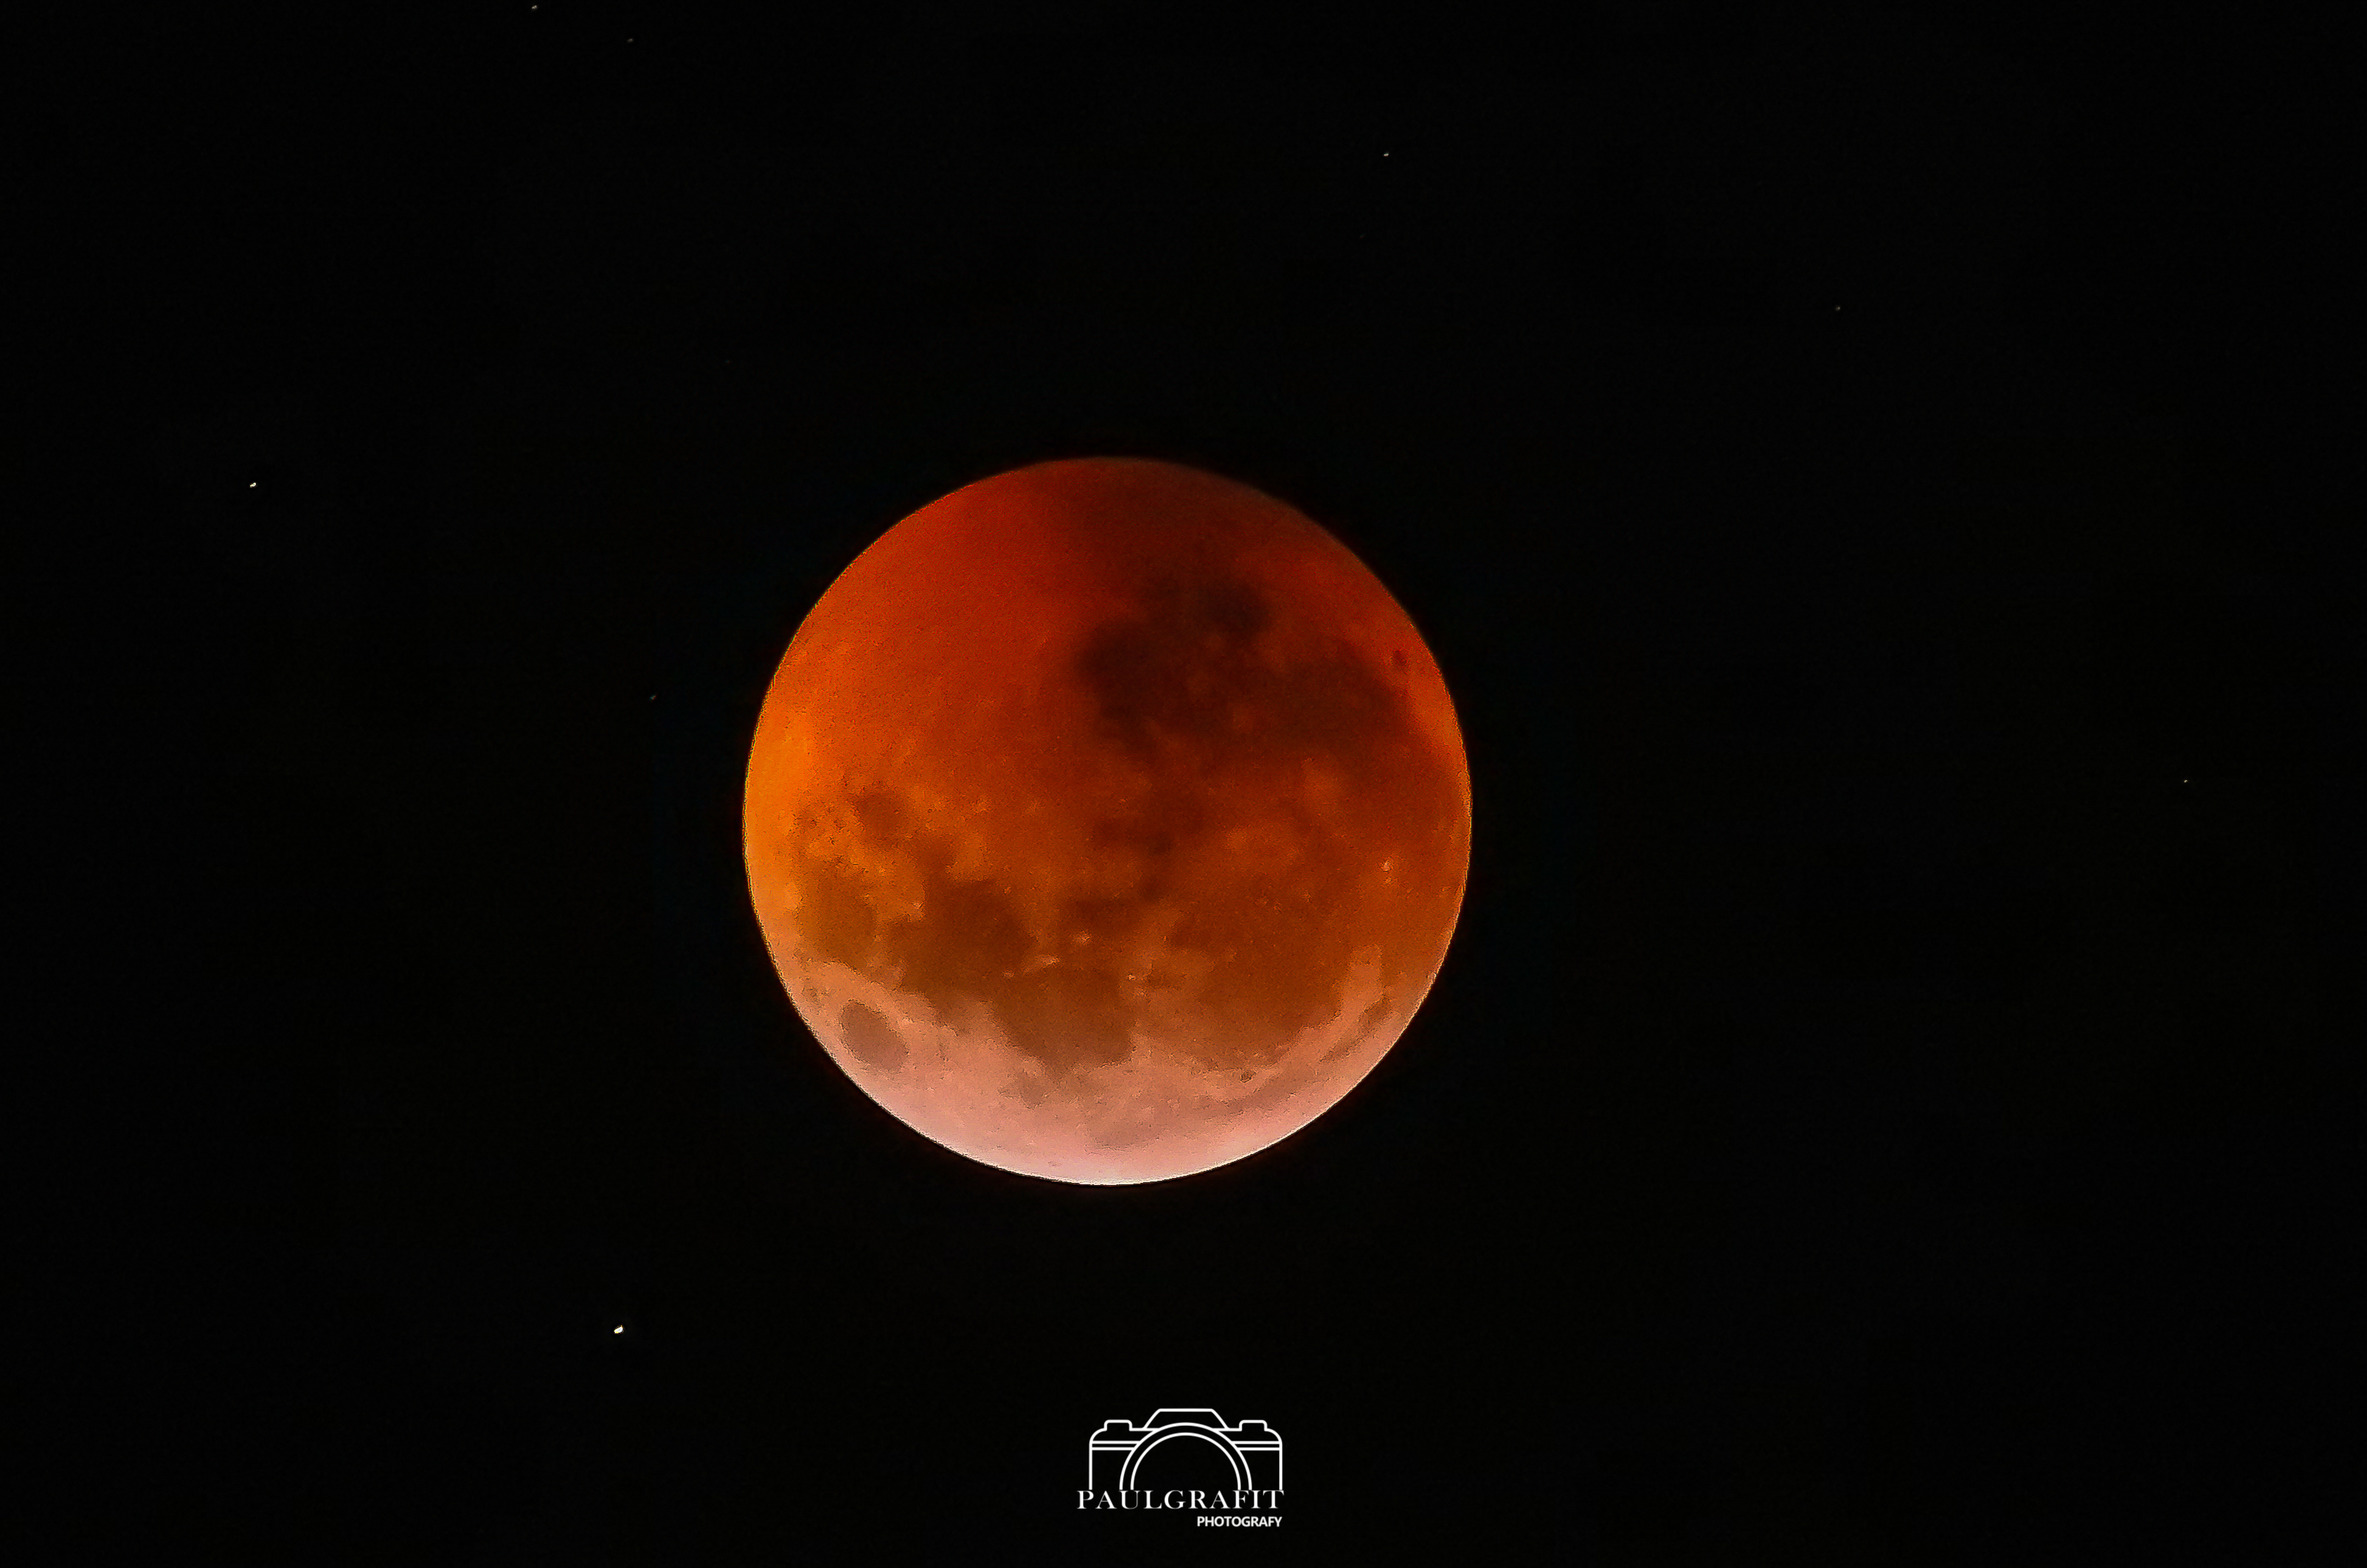
natural, moon, sky, full moon, astronomical object, moonlight, event, outer space, astronomy, space, universe, celestial event, midnight, darkness, planet, lunar eclipse, science, sphere, circle, eclipse, night, still life photography, macro photography